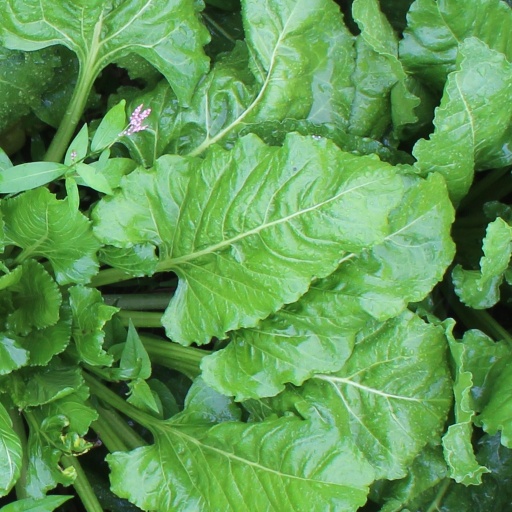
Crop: sugar beet